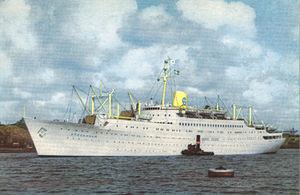
Il MN Stockholm Italiano: Le MN Stockholm
Portuscale Cruises est une compagnie maritime portugaise, spécialisée dans les croisières, dont le siège est installé à Lisbonne. Fondée en 2013 par l’entrepreneur Rui Alegre, elle compose sa flotte en reprenant quatre des cinq navires de la compagnie Classic International Cruises, qui a fait faillite en décembre 2012 : l’Arion, l’Athéna, le Funchal et le Princess Danaé. Après avoir investi plusieurs millions d’euros dans la rénovation de ceux-ci, elle doit faire face à de nombreuses difficultés et finit par annuler, au début de l’année 2015, les croisières du seul navire qu’elle exploite sous ses couleurs, le Funchal.